Jason Whitlock

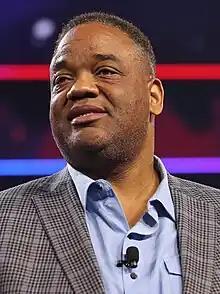
Whitlock in 2023

Jason Lee Whitlock (born April 27, 1967) is a former American sports columnist who currently hosts a program for the conservative media company Blaze Media titled "Fearless with Jason Whitlock". Jason was a sports columnist at "The Kansas City Star", AOL Sports, Foxsports.com, and ESPN. He was a radio personality for WHB and KCSP sports stations in the Kansas City area. Whitlock played Division I college football at Ball State as an offensive lineman.